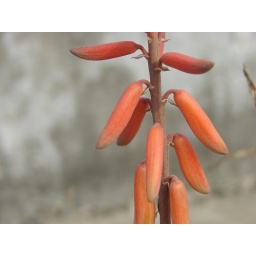
flower in the roof